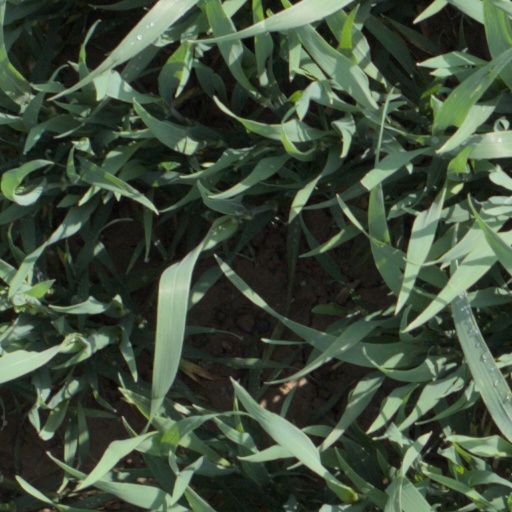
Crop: wheat